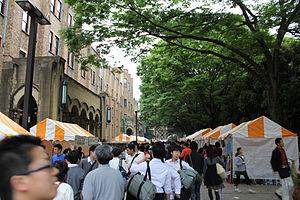
Gogatsusai, un festival qui se tient tous les mois de mai sur le campus de Hongo de l'université de Tokyo
L'université de Tokyo, couramment abrégé en Tōdai, est une université nationale japonaise, située à Tokyo. Elle a été fondée en 1877, comme l'une des universités impériales du Japon, et appartient depuis 2004 à l'association des universités nationales du Japon.